Lotus Lake Wetland Thirunavaya Malappuram

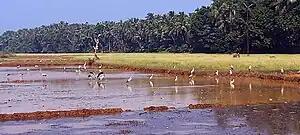
Asian openbill in Migratory Birds Sanctuary Thirunavaya

The Lotus Lake and sanctuary is spread over on the southern bank of the Bharathappuzha River